Toni Collette

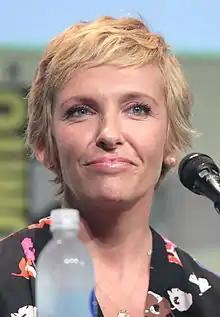
Collette at the 2015 San Diego Comic-Con

That following year, Collette returned to the horror genre in Dan Gilroy's "Velvet Buzzsaw" (2019), alongside Jake Gyllenhaal and Rene Russo. Partly a satire about the art world, it premiered at the Sundance Film Festival to polarising reactions. "Chicago Sun-Times" Richard Roeper gave it a positive review, "[she is] as good as we'd expect [her] to be." She played a supporting role as Joni Thrombey in Rian Johnson's mystery thriller "Knives Out", alongside an ensemble cast including Daniel Craig, Ana de Armas, Jamie Lee Curtis, Michael Shannon, and Christopher Plummer. It premiered at the Toronto International Film Festival and was a commercial success, grossing US$311.3 million. Critics highlighted the performances of the cast: Joe Morgenstern wrote that Collette "nails her character's style with elan" and David Rooney considered her to be "divine as a deeply sincere phony".